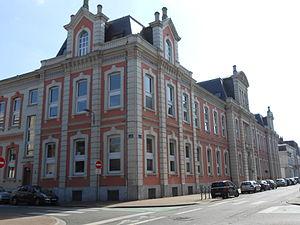
École centrale de Lille- Institut industriel du Nord (IDN) - IDN, rue Jeanne d'Arc, Lille, France (1875-1968)
L’Institut industriel du Nord de France est un établissement supérieur français de recherche et de formation d'ingénieurs. Il succède à l'École des arts industriels et des mines de Lille en 1872. Il est couramment appelé Institut industriel du Nord ou IDN. Son cursus est devenu le programme de formation d'ingénieurs polyvalents de l'École centrale de Lille en 1991.
Cet article relate l'historique des Écoles supérieures à Lille. Ce n'est que tardivement, au cours du XIXᵉ siècle, que la vocation académique de Lille s'affirme. Pourtant, la métropole de Lille est aujourd'hui, après Paris et Lyon, le troisième pôle éducatif de France avec plus de 115 000 élèves, étudiants et stagiaires de plus de 15 ans.
Charles-Alexandre Marteau, né le 2 janvier 1814 à Lille et mort le 3 novembre 1892 à Lille, est un architecte français.